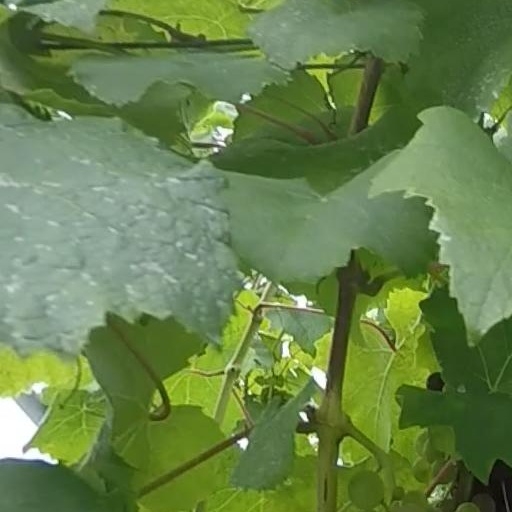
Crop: grape